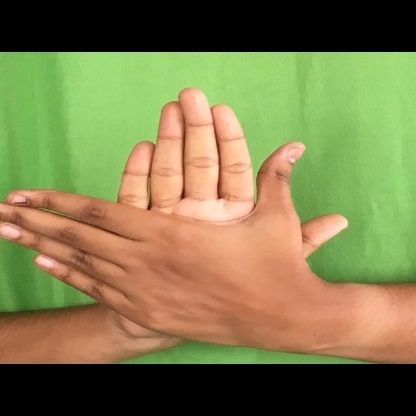
Mudra: Chakra